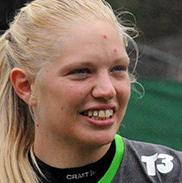
Age: 23